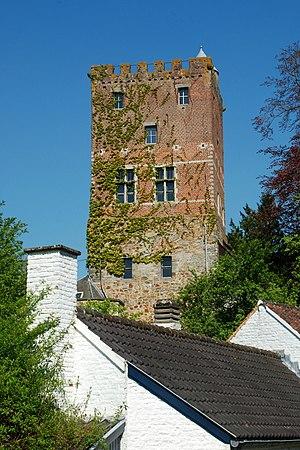
Belgique - Brabant wallon - Mont-Saint-Guibert - Hévillers - Donjon de Bierbais
Mont-Saint-Guibert est une commune francophone de Belgique située en Région wallonne dans la province du Brabant wallon.
Le donjon de Bierbais est un donjon d'habitation des XIIᵉ et XIIIᵉ siècles situé à Hévillers, village de la commune belge de Mont-Saint-Guibert, en province du Brabant wallon.
Hévillers [evilɛʁs] est une section de la commune belge de Mont-Saint-Guibert située en Région wallonne dans la province du Brabant wallon.